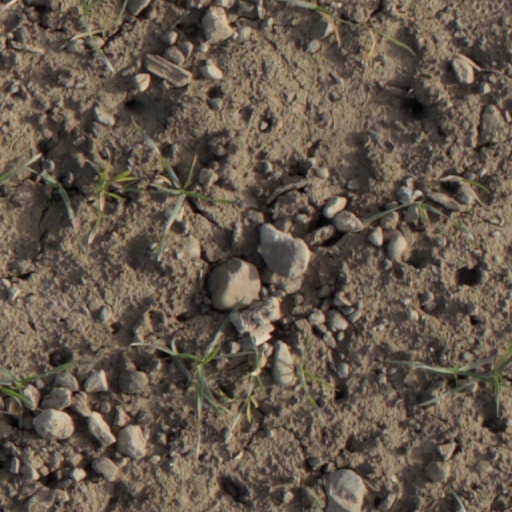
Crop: wheat